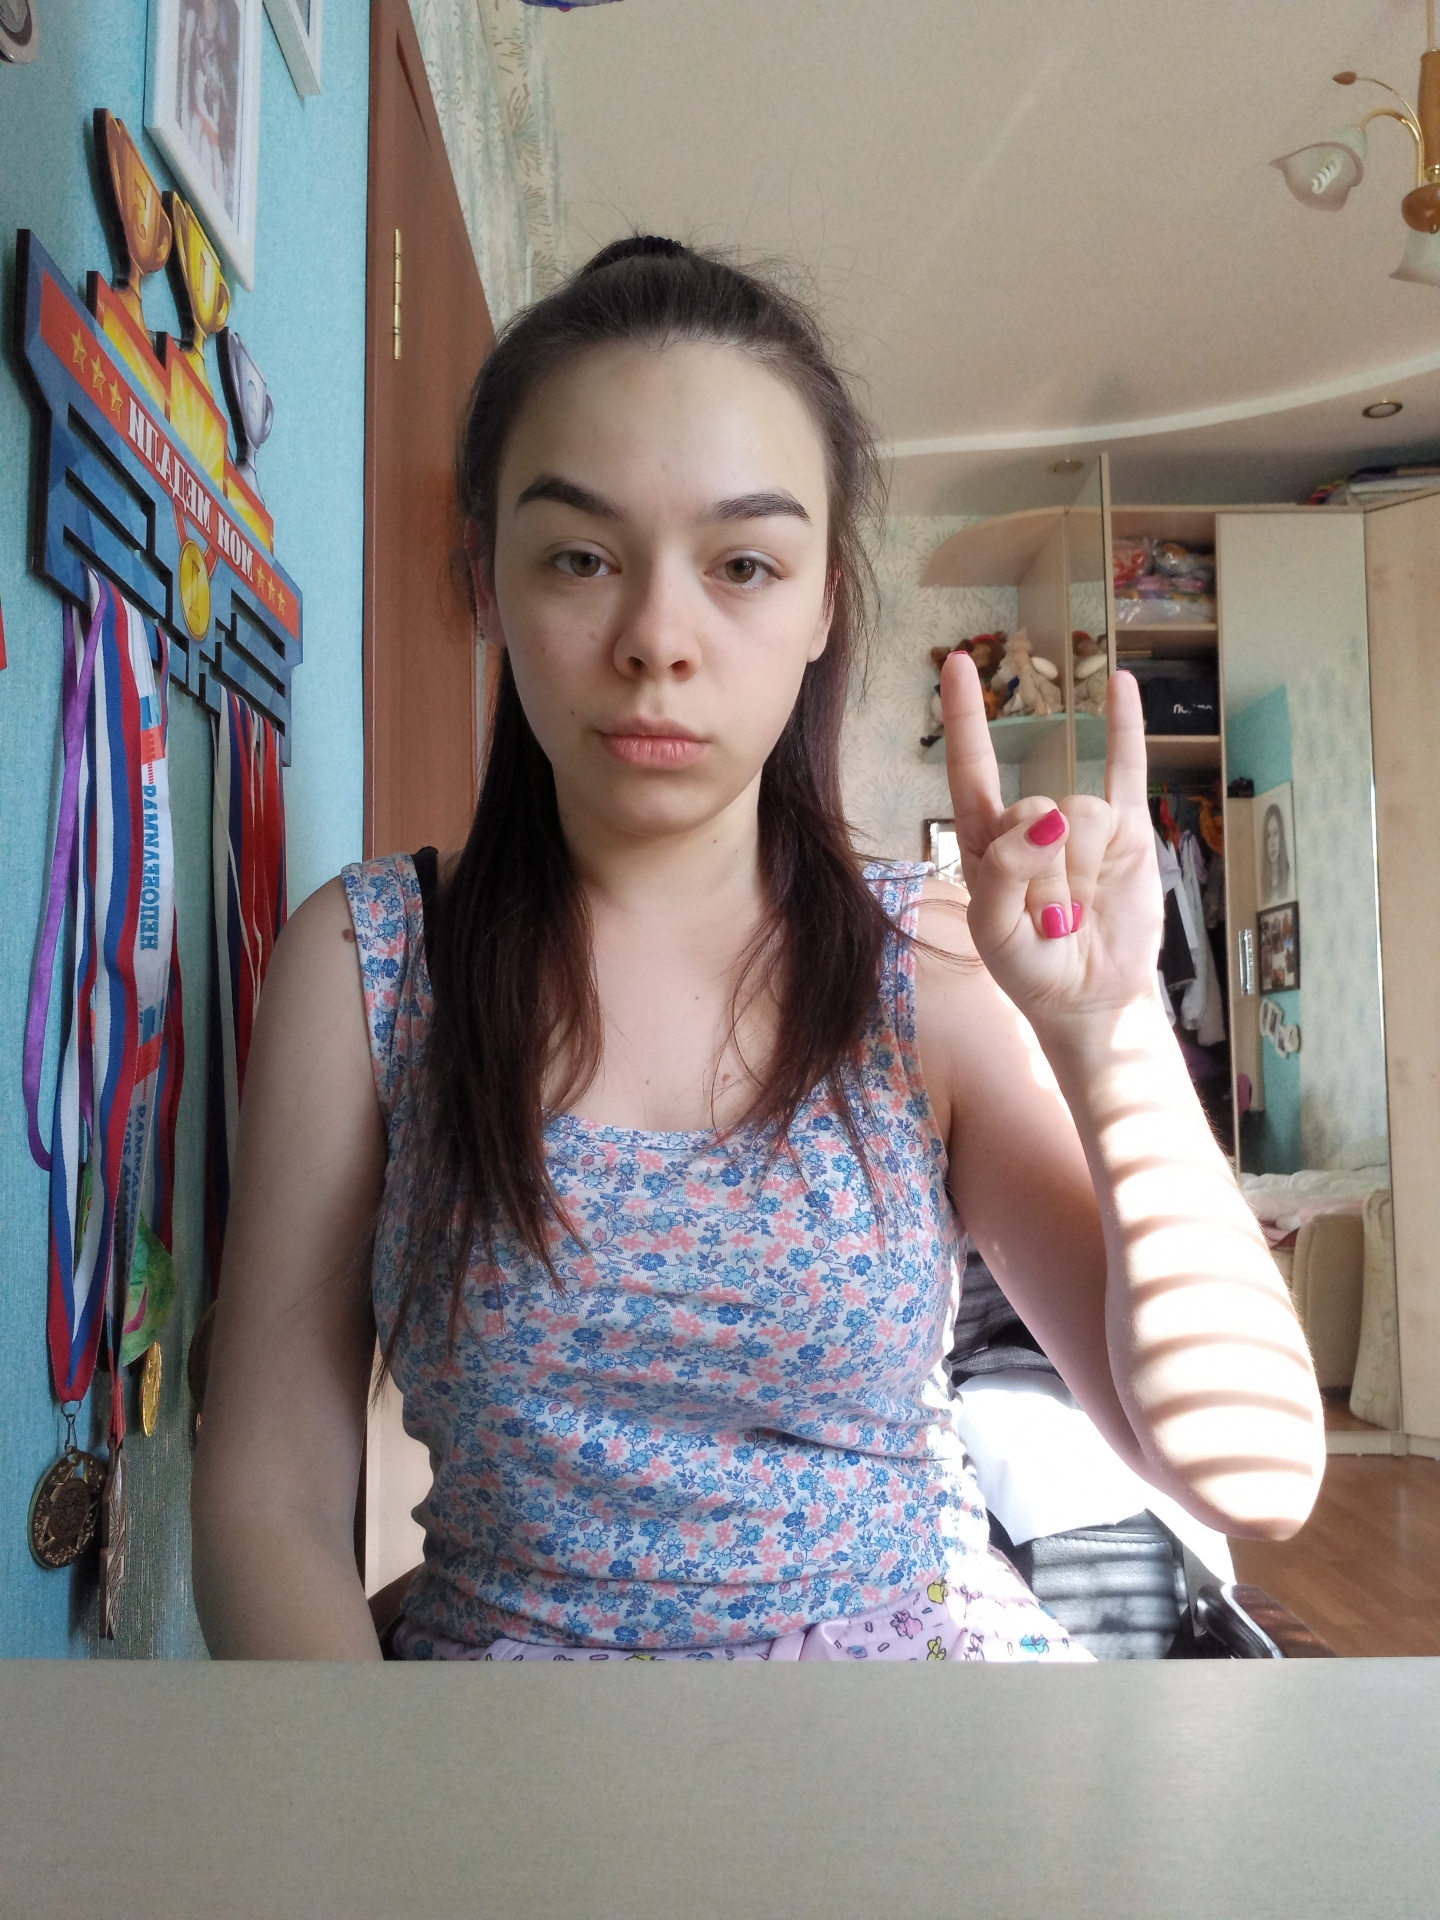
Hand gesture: rock